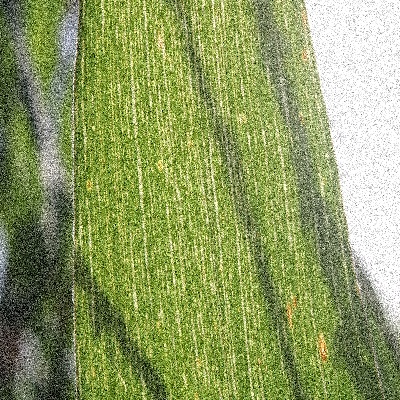
Label: Corn_(Maize)___Maize_Streak_Virus